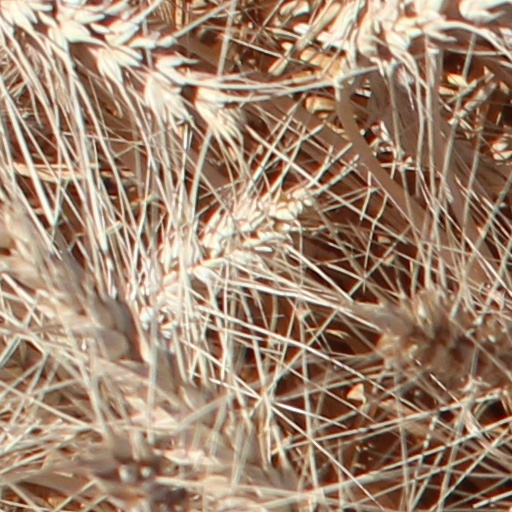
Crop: wheat